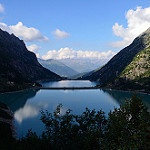
Label: mountain